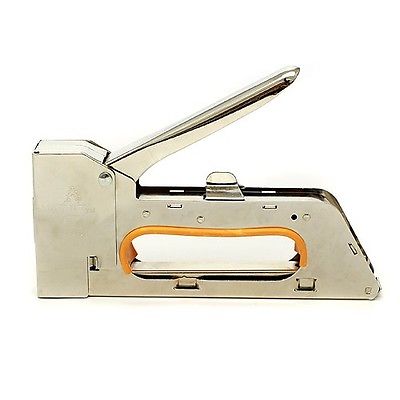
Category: stapler